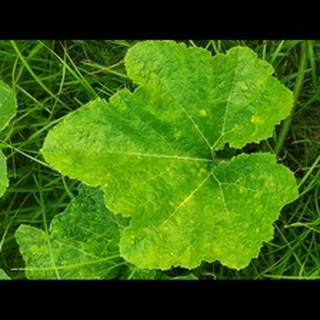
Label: pumpkin_bacterial_leaf_spot